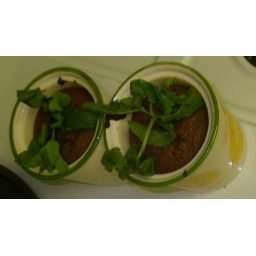
chocolate cake, from scratch, in plant pots with mint sprigs out of the top!!